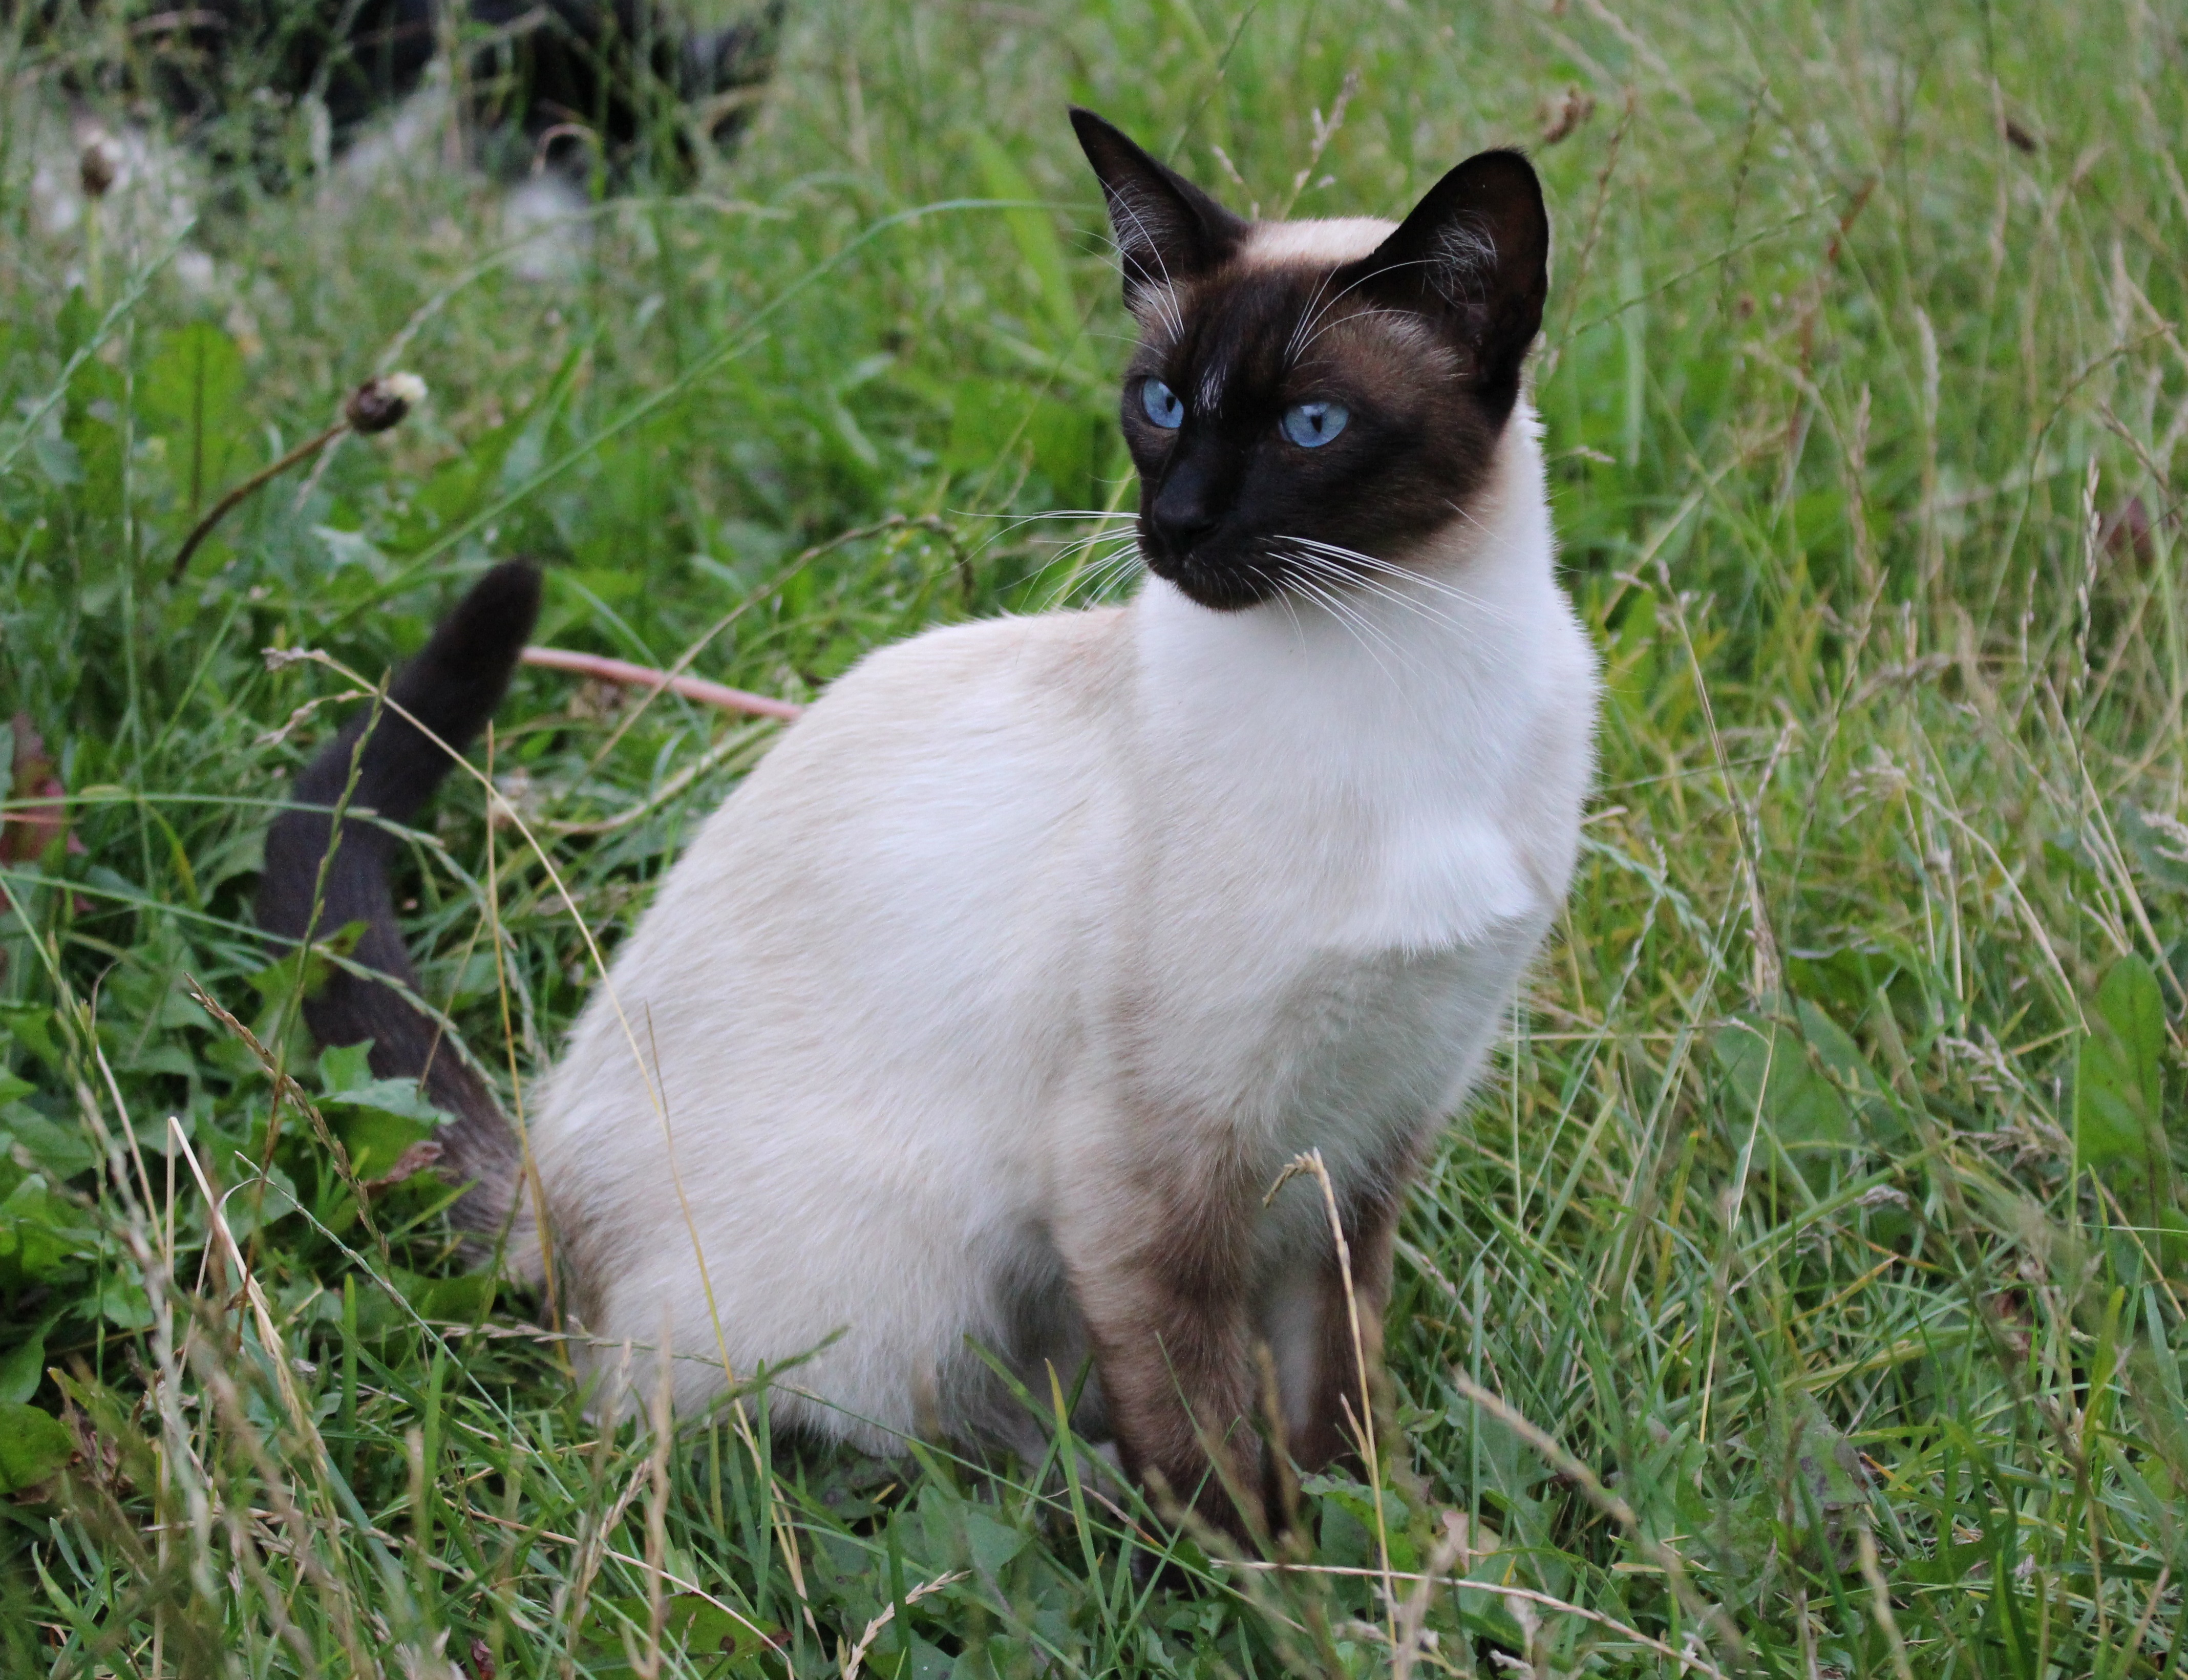
grass, pet, cat, mammal, fauna, whiskers, vertebrate, thai, domestic cat, siamese, siamese cat, breed cat, felidae, balinese, small to medium sized cats, cat like mammal, carnivoran, birman